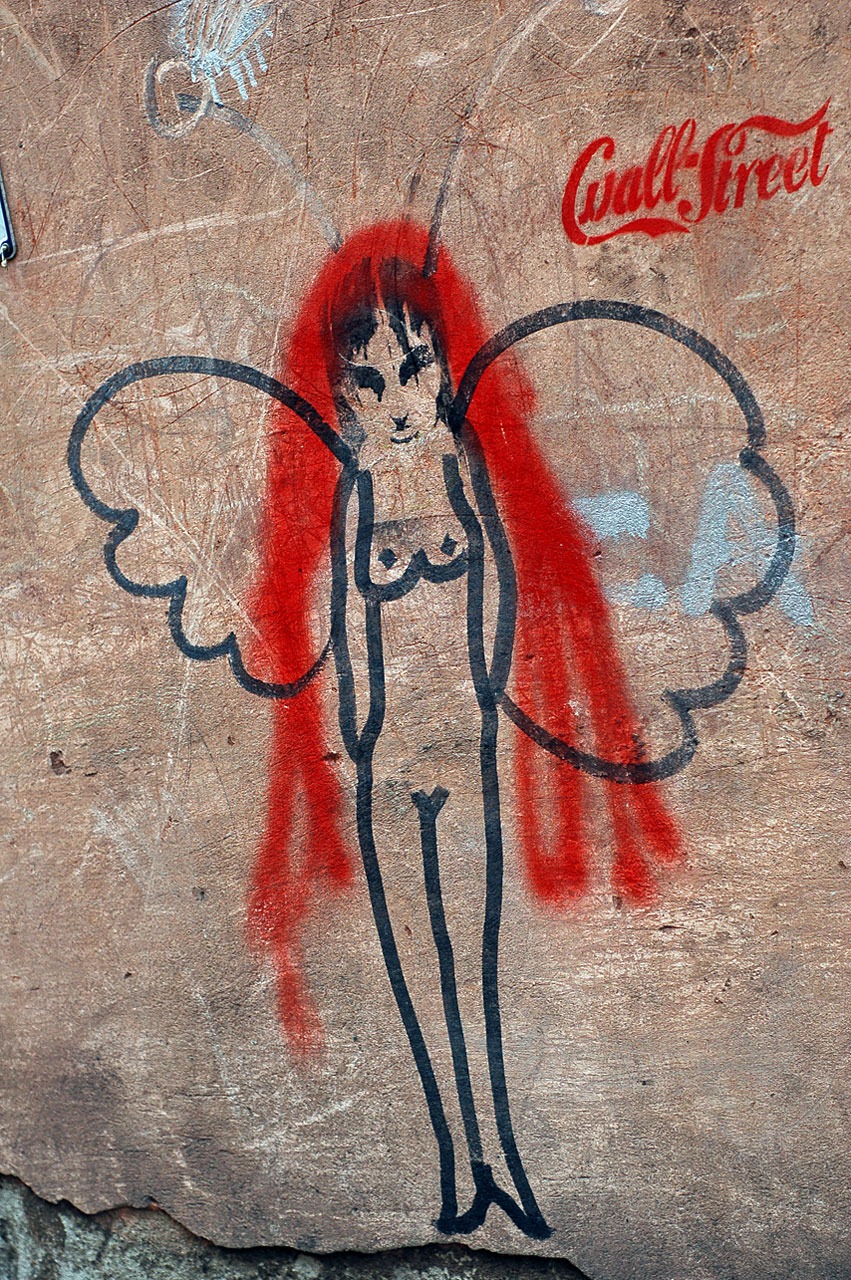
wall, red, brown, black, graffiti, painting, street art, art, sketch, drawing, illustration, beige